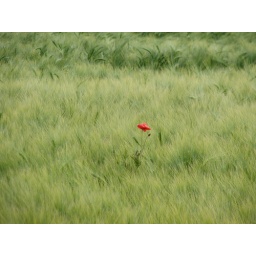
poppy in green field